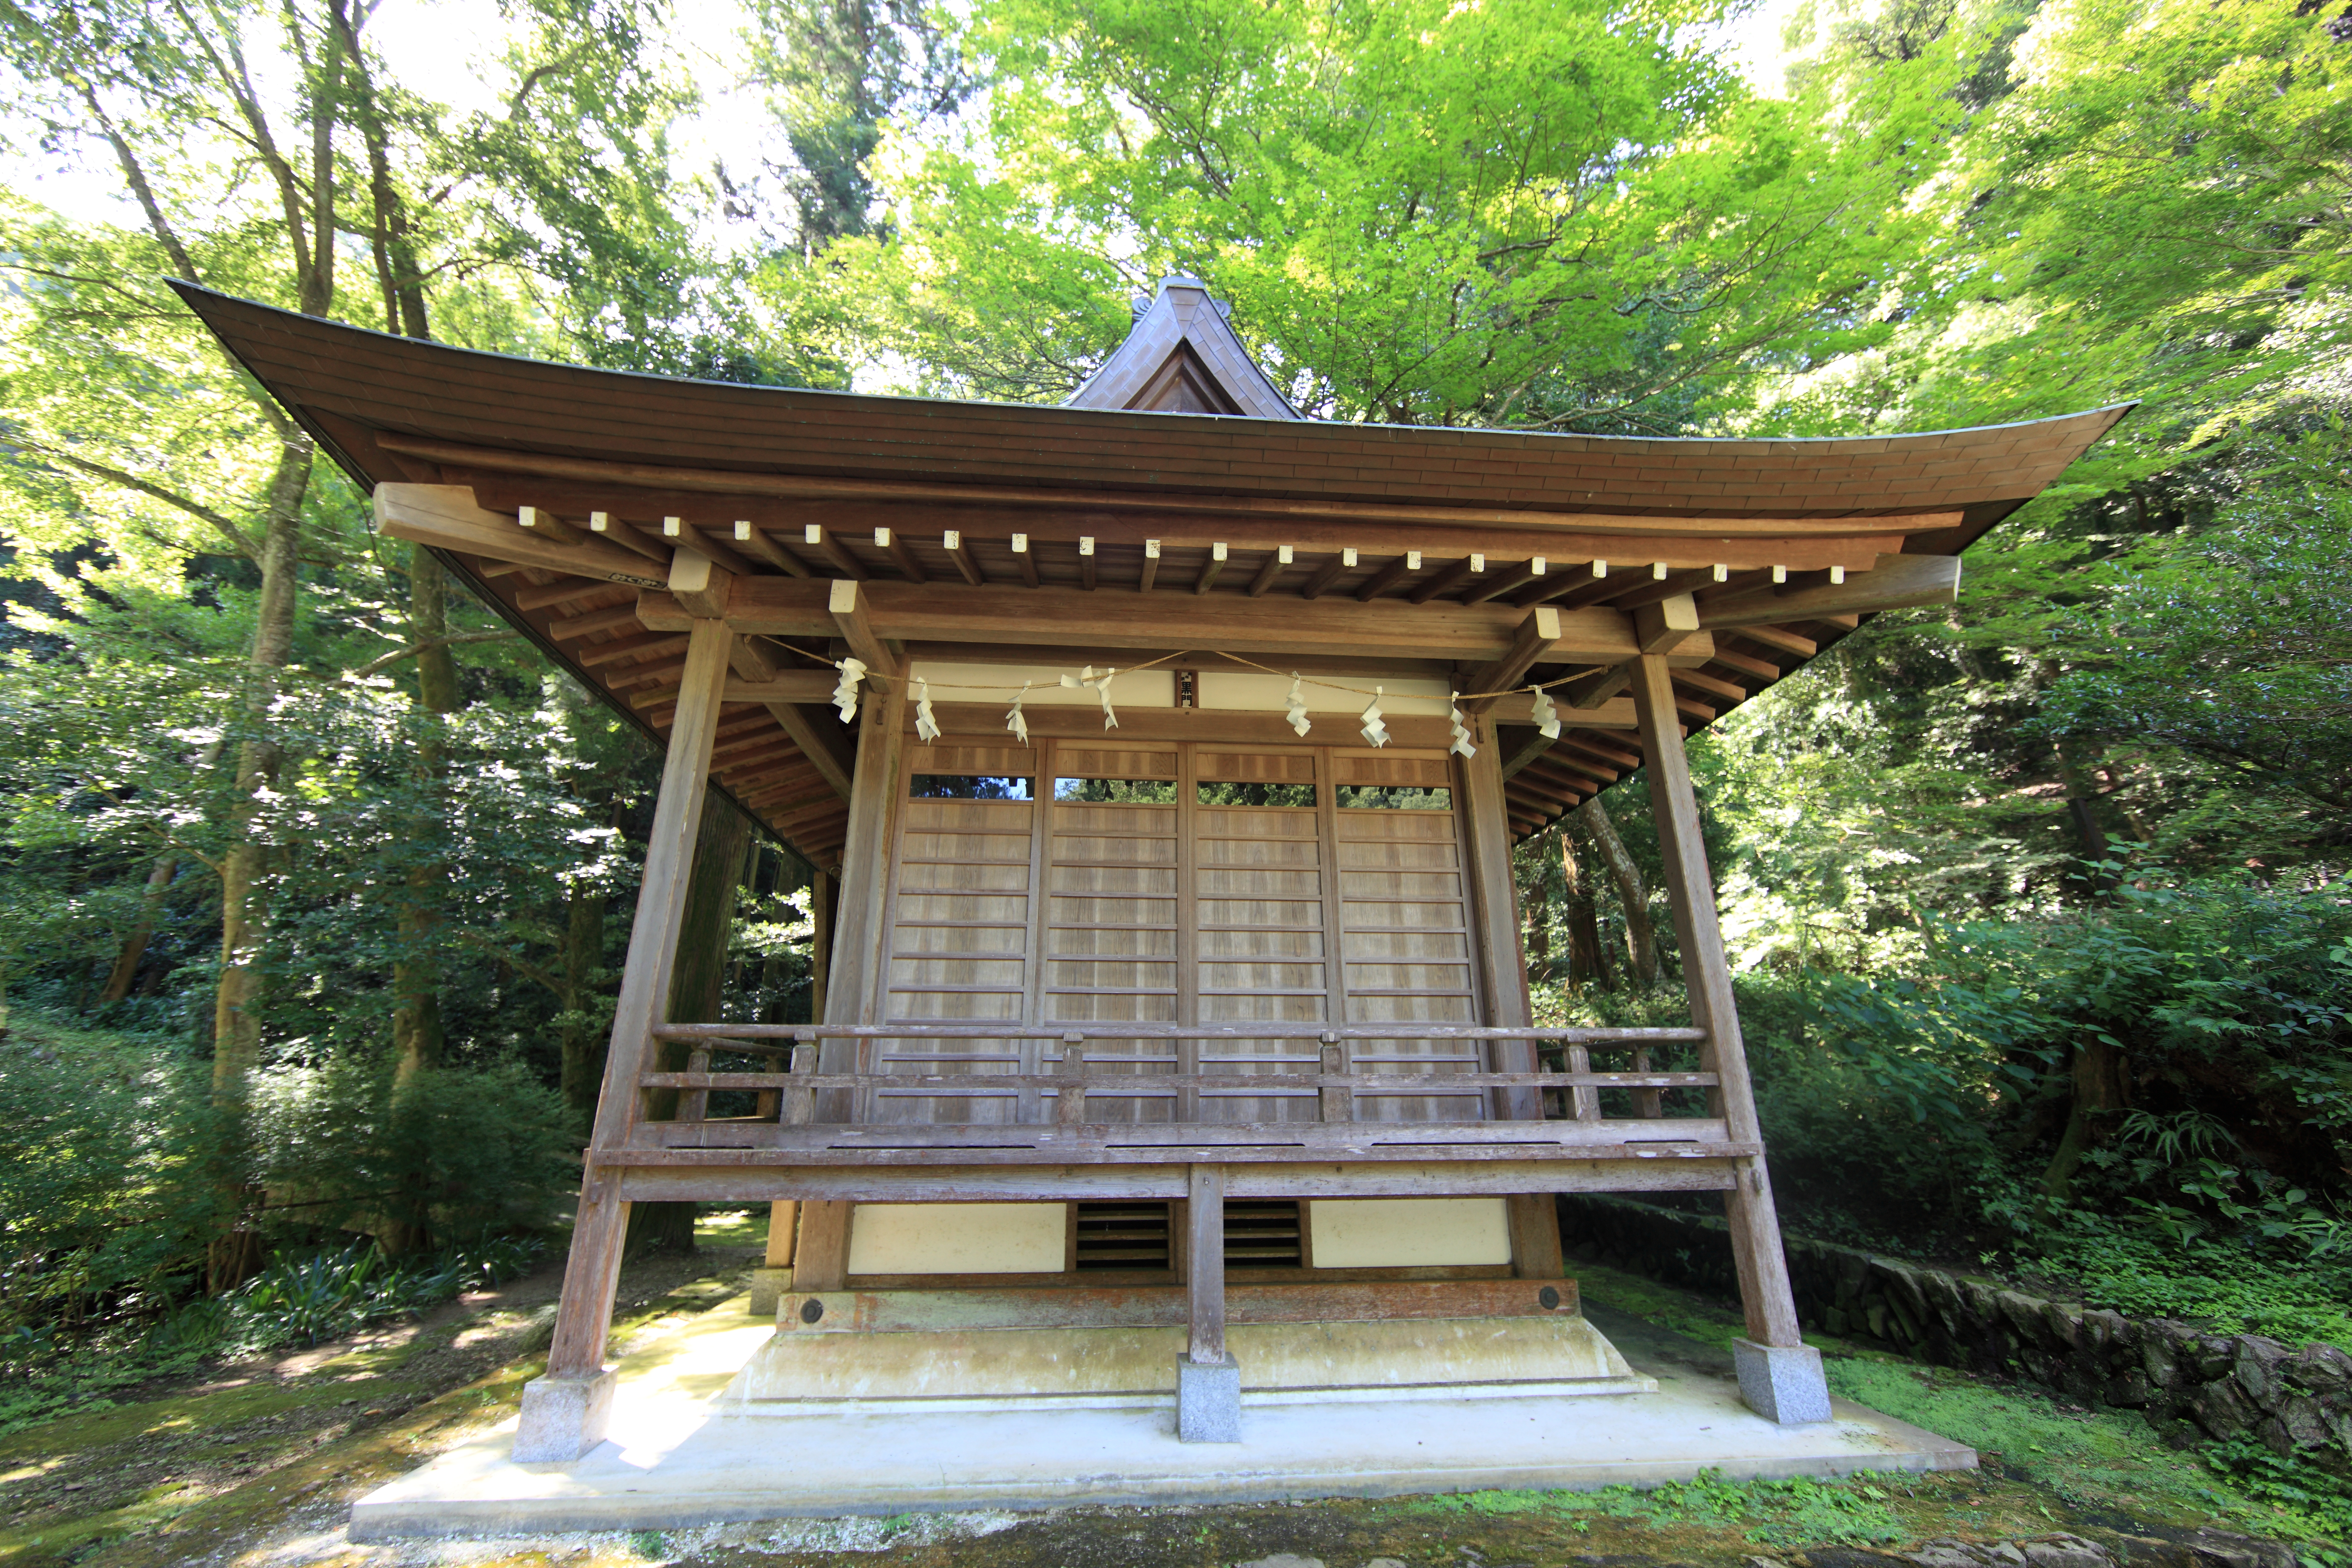
high, gazebo, temple, pavilion, shrine, 5d, hires, chinese architecture, markii, hi, res, resolution, saitama, kodamagun, kanasanajinja, shinto shrine, outdoor structure